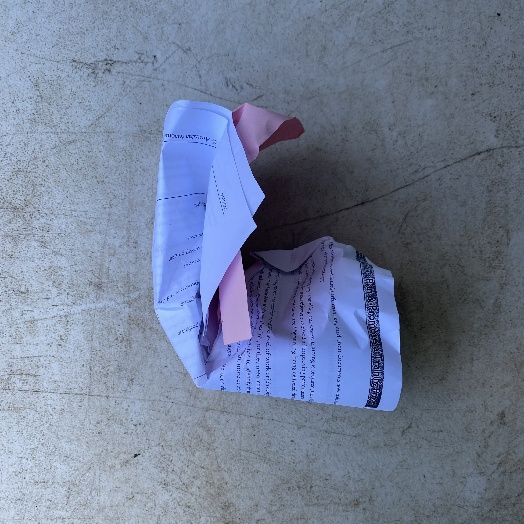
Label: Paper